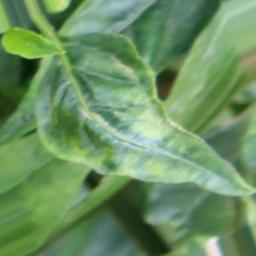
Label: nutritional